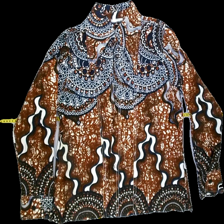
View: front
Type: Shirt
Category: Men
Brand: Not in the list
Colors: Multicolor, Brown, White, Blue
Material: 100%silk
Pattern: Geometric print
Cut: Regular
Season: Autumn
Smell: Minor
Holes: Minor
Damage: 5
Price range: <50
Recommended usage: Export